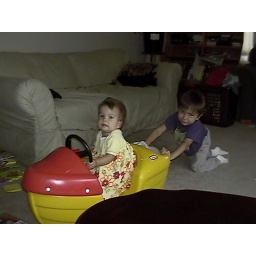
the boy pushing the girl in the boat